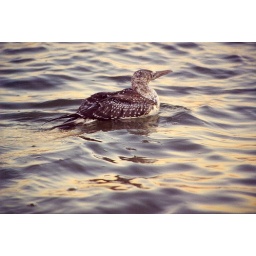
This bloke was floating in the water off dog beach. I'm thinking he might be a young Australasian Gannet.